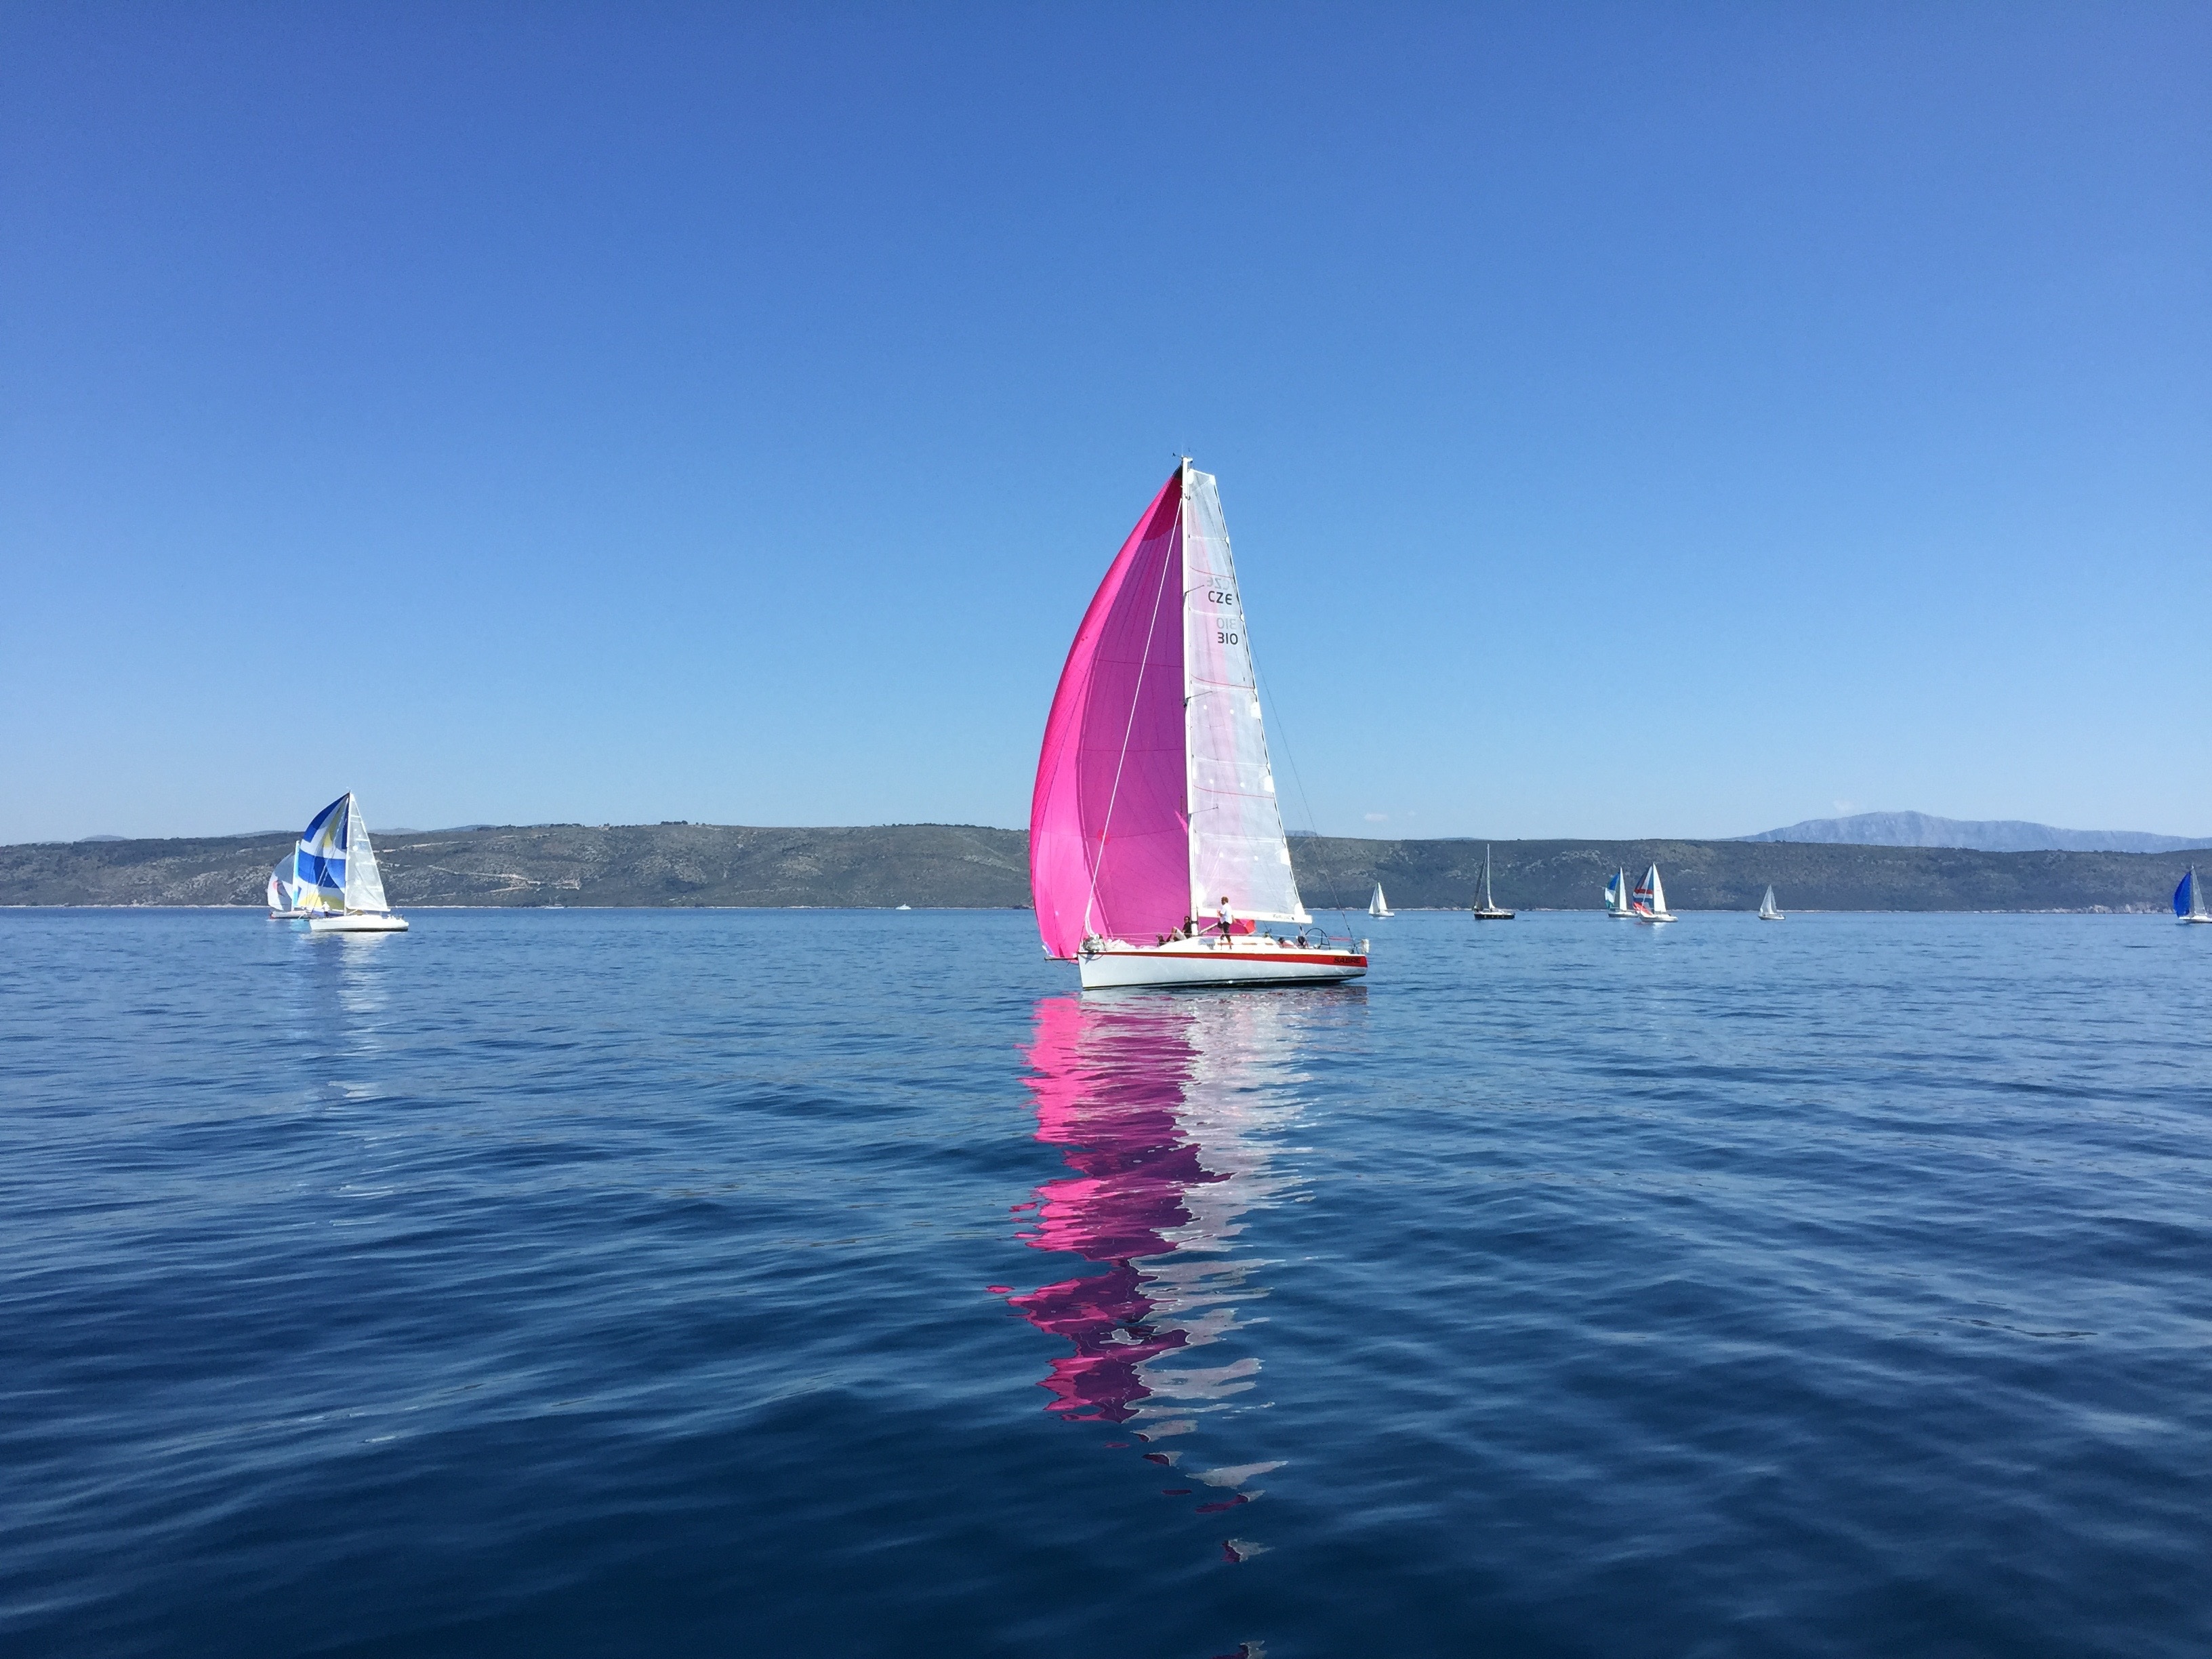
sea, water, nature, outdoor, sky, boat, summer, vacation, reflection, vehicle, sailing, natural, blue, sailboat, sunny, sports, boating, sail, day, watercraft, sailing ship, dinghy, yacht racing, windsports, dinghy sailing, keelboat, sailboat racing